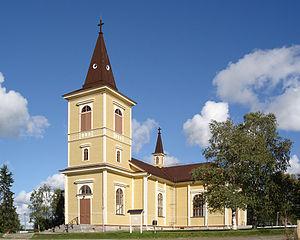
Muonio est une municipalité du nord-ouest de la Finlande, en Laponie.